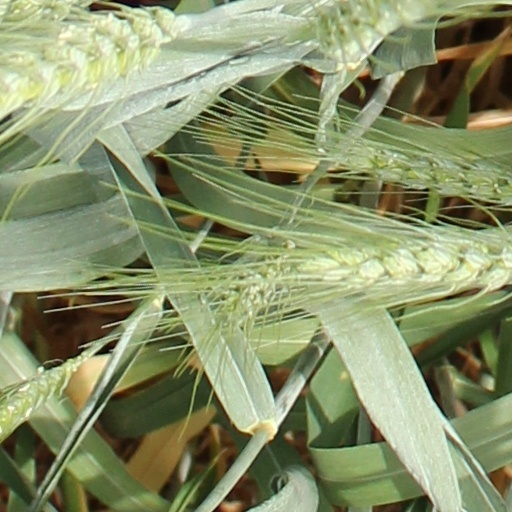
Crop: wheat